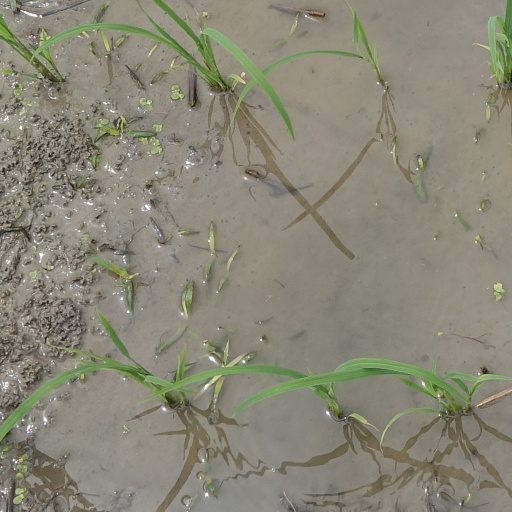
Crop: rice